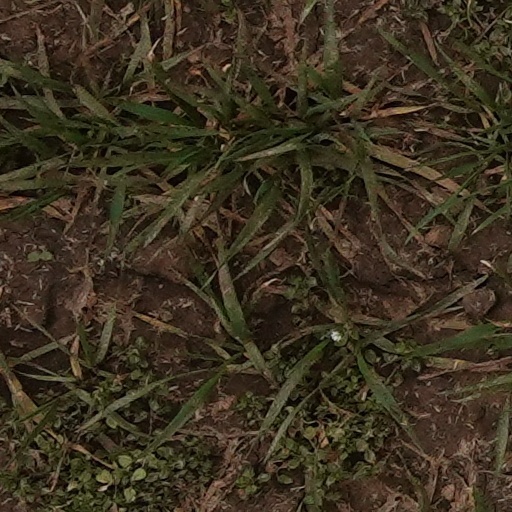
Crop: wheat